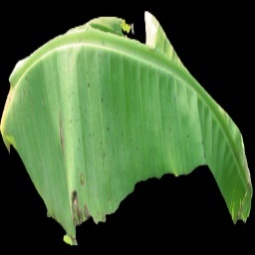
Label: Potassium